Hardcore punk

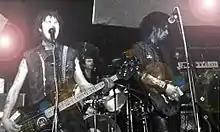
The UK anarcho-punk and D-beat band Antisect playing in Brighton in 1985

In the United Kingdom, a fertile hardcore scene took root early on. Referred to under a number of names including "U.K. Hardcore", "UK 82", "second wave punk", "real punk", and "No Future punk", it took the previous punk sound and added the incessant, heavy drumbeats and heavily distorted guitar sound of new wave of British heavy metal bands, especially Motörhead. Formed in 1977 in Stoke-on-Trent, Discharge played a large role in influencing other European hardcore bands. AllMusic calls the band's sound a "high-speed noise overload" characterized by "ferocious noise blasts." Their style of hardcore punk was coined as D-beat, a term referring to a distinctive drum beat that a number of 1980s imitators of Discharge are associated with.